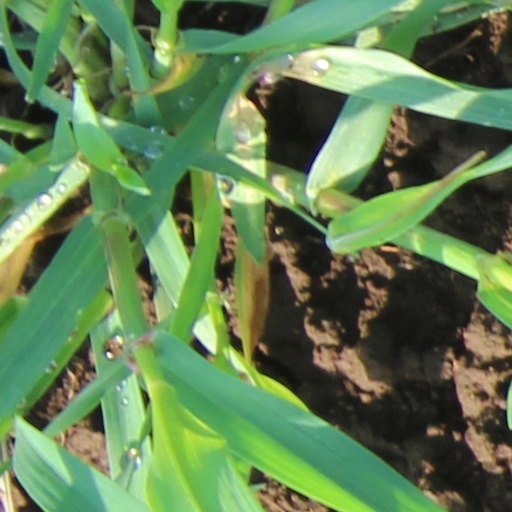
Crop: wheat